Over the Border (1950 film)

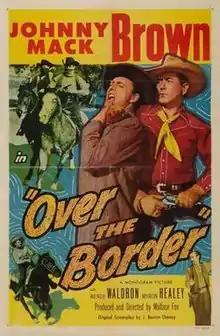
Theatrical release poster

Over the Border is a 1950 American Western film directed by Wallace Fox and written by J. Benton Cheney. The film stars Johnny Mack Brown, Wendy Waldron, Myron Healey, Pierre Watkin, Frank Jaquet and Marshall Reed. The film was released on March 12, 1950, by Monogram Pictures.